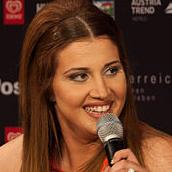
Age: 23